Little Rock Central High School

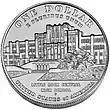
The reverse of the 2007 Little Rock Central High School Desegregation silver dollar, designed by Don Everhart

Central is a charter member and has been fully accredited by AdvancED since 1924. It has the oldest charter west of the Mississippi River in the Cum Laude Society.